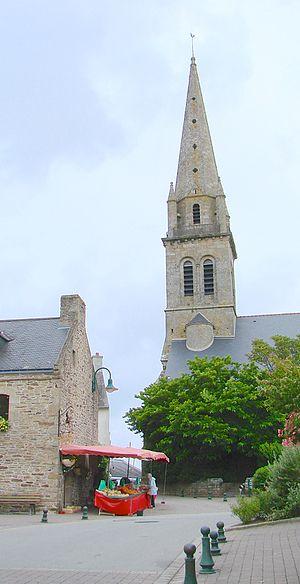
Baden est une commune française située dans le département du Morbihan, en région Bretagne.
La liste des églises du Morbihan recense de manière exhaustive les églises situées dans le département français du Morbihan. Il est fait état des diverses protections dont elles peuvent bénéficier, et notamment les inscriptions et classements au titre des monuments historiques.